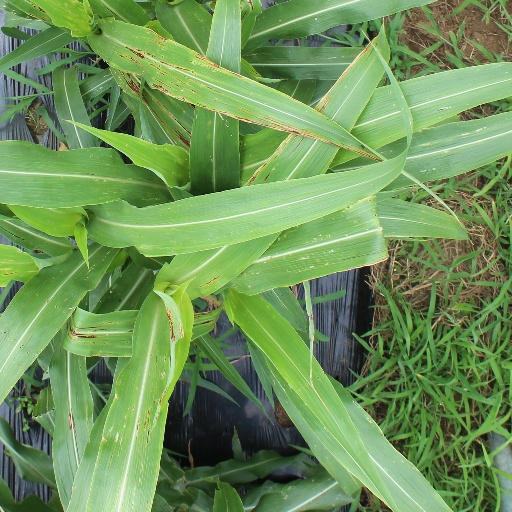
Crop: sorghum